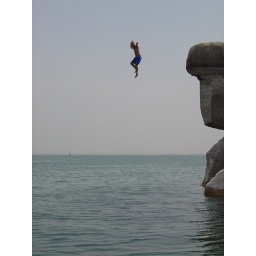
Ash jumping off kalapsha rocks on lake nasser, in the winter months these rocks are nearly submerged!